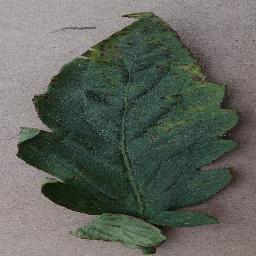
Label: Tomato___Bacterial_spot